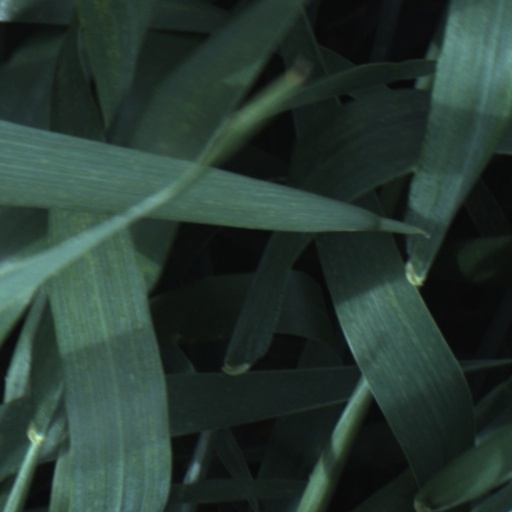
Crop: wheat